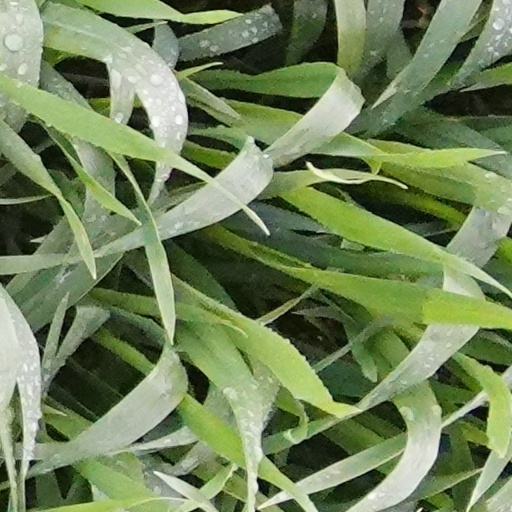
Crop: wheat